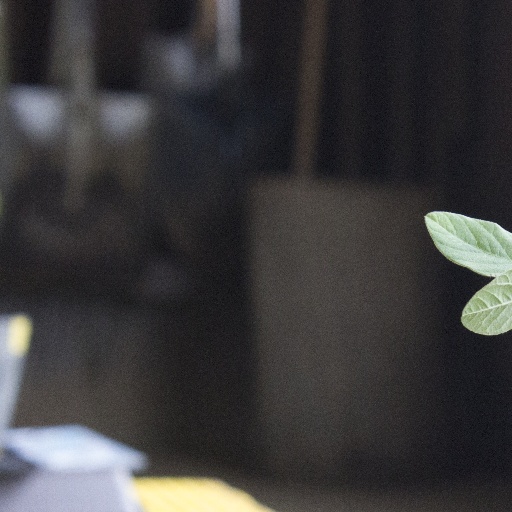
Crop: soybean